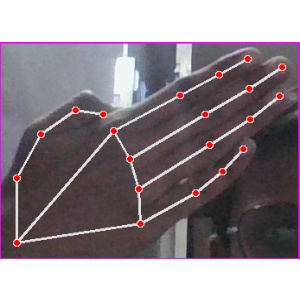
अक्षर: घ